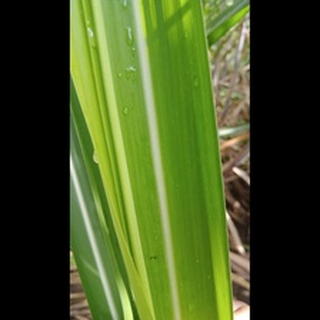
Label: healthy_sugarcane